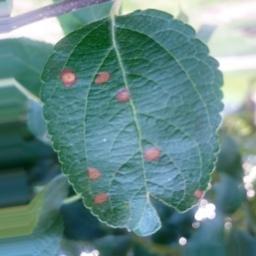
Label: Alternaria